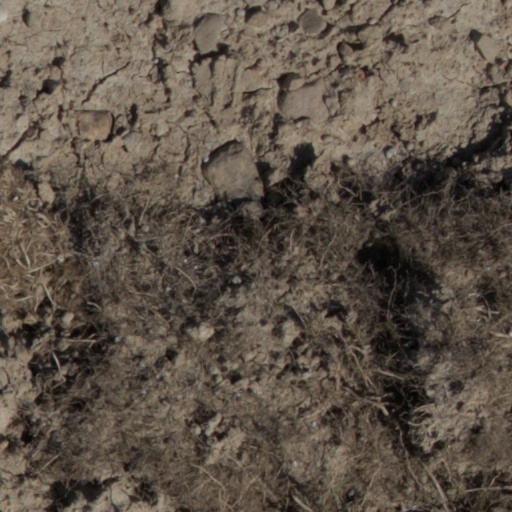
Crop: wheat